Cobasys

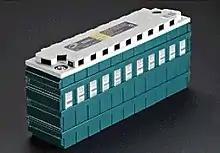
GM Ovonic NiMH battery module

In 1994, Ovonic Battery Company formed a joint venture with General Motors (GM), called GM Ovonic Battery, to manufacture NiMH batteries for electric vehicles. GM was given a 60% share of the venture, and provided operating capital, manufacturing capability, and management personnel, while OBC was given a 40% share, and provided patents, licenses, intellectual property, and engineering personnel. Robert Stempel, who in 1992 concluded a 37-year career at GM, finishing as chairman and CEO, joined ECD Ovonics as an advisor in 1993, and has served as ECD Ovonics' chairman since 1995.